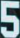
Number: 5